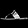
Label: Sandal